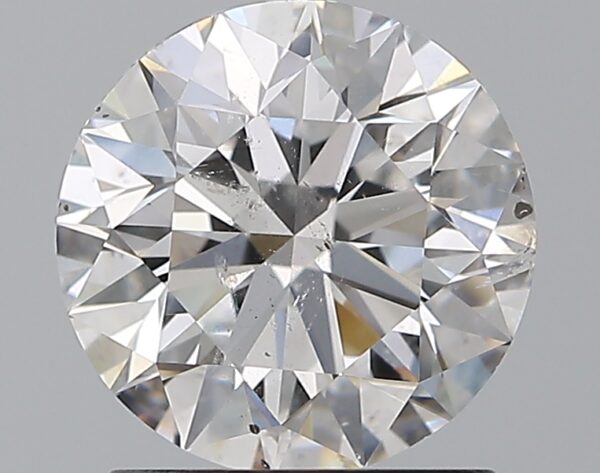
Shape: round
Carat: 1.5
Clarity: SI2
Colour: D
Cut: EX
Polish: EX
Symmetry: EX
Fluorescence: N
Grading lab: GIA
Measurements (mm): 7.27 x 7.31 x 4.58